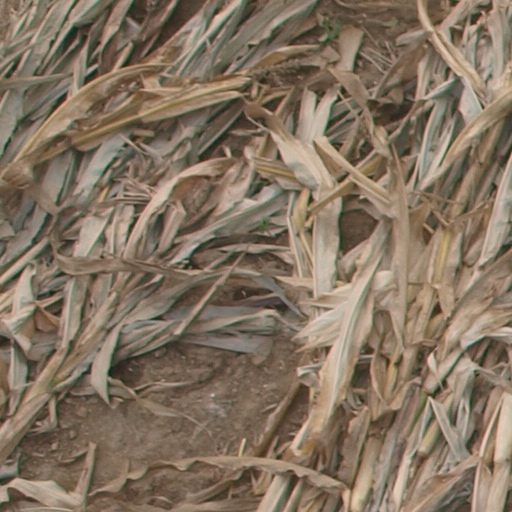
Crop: maize; corn